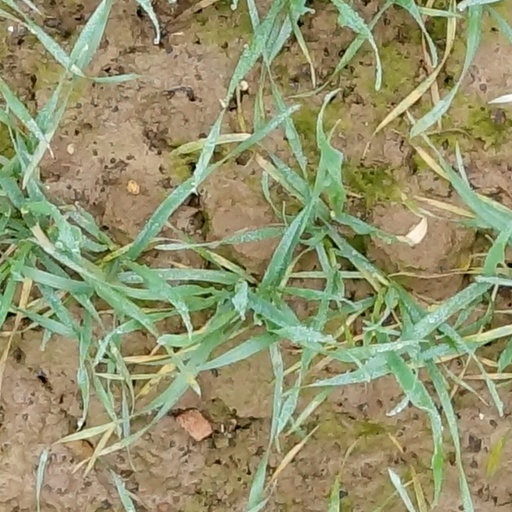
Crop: wheat